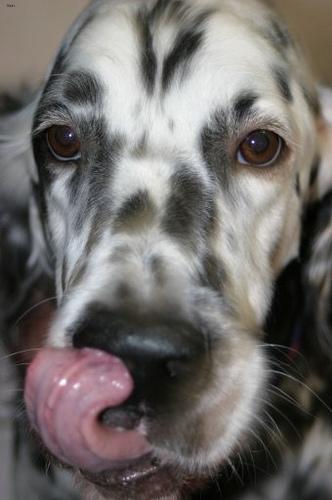
english setter